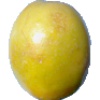
Label: maracuja